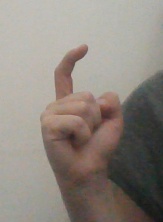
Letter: ra